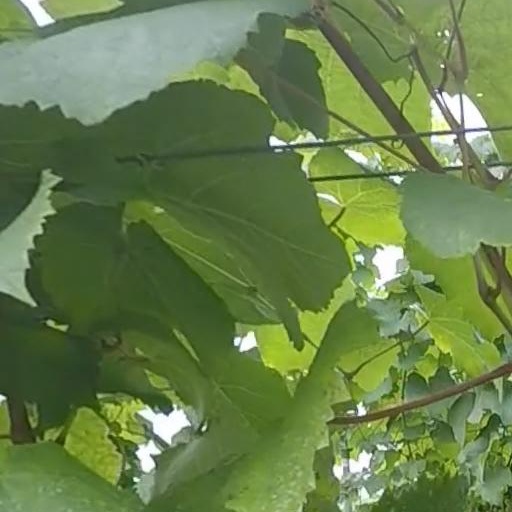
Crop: grape